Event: Nepal Earthquake
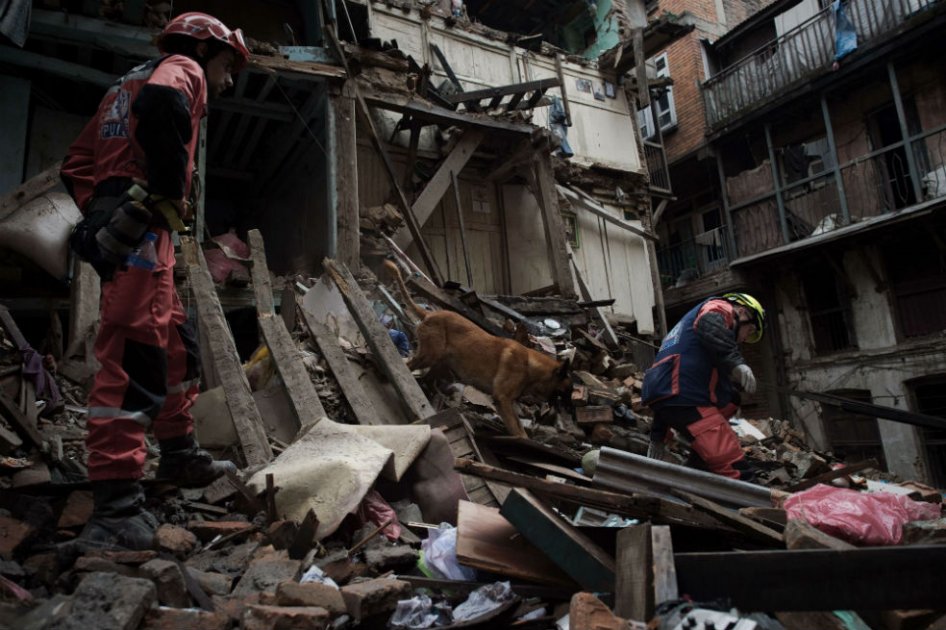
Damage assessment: no_damage